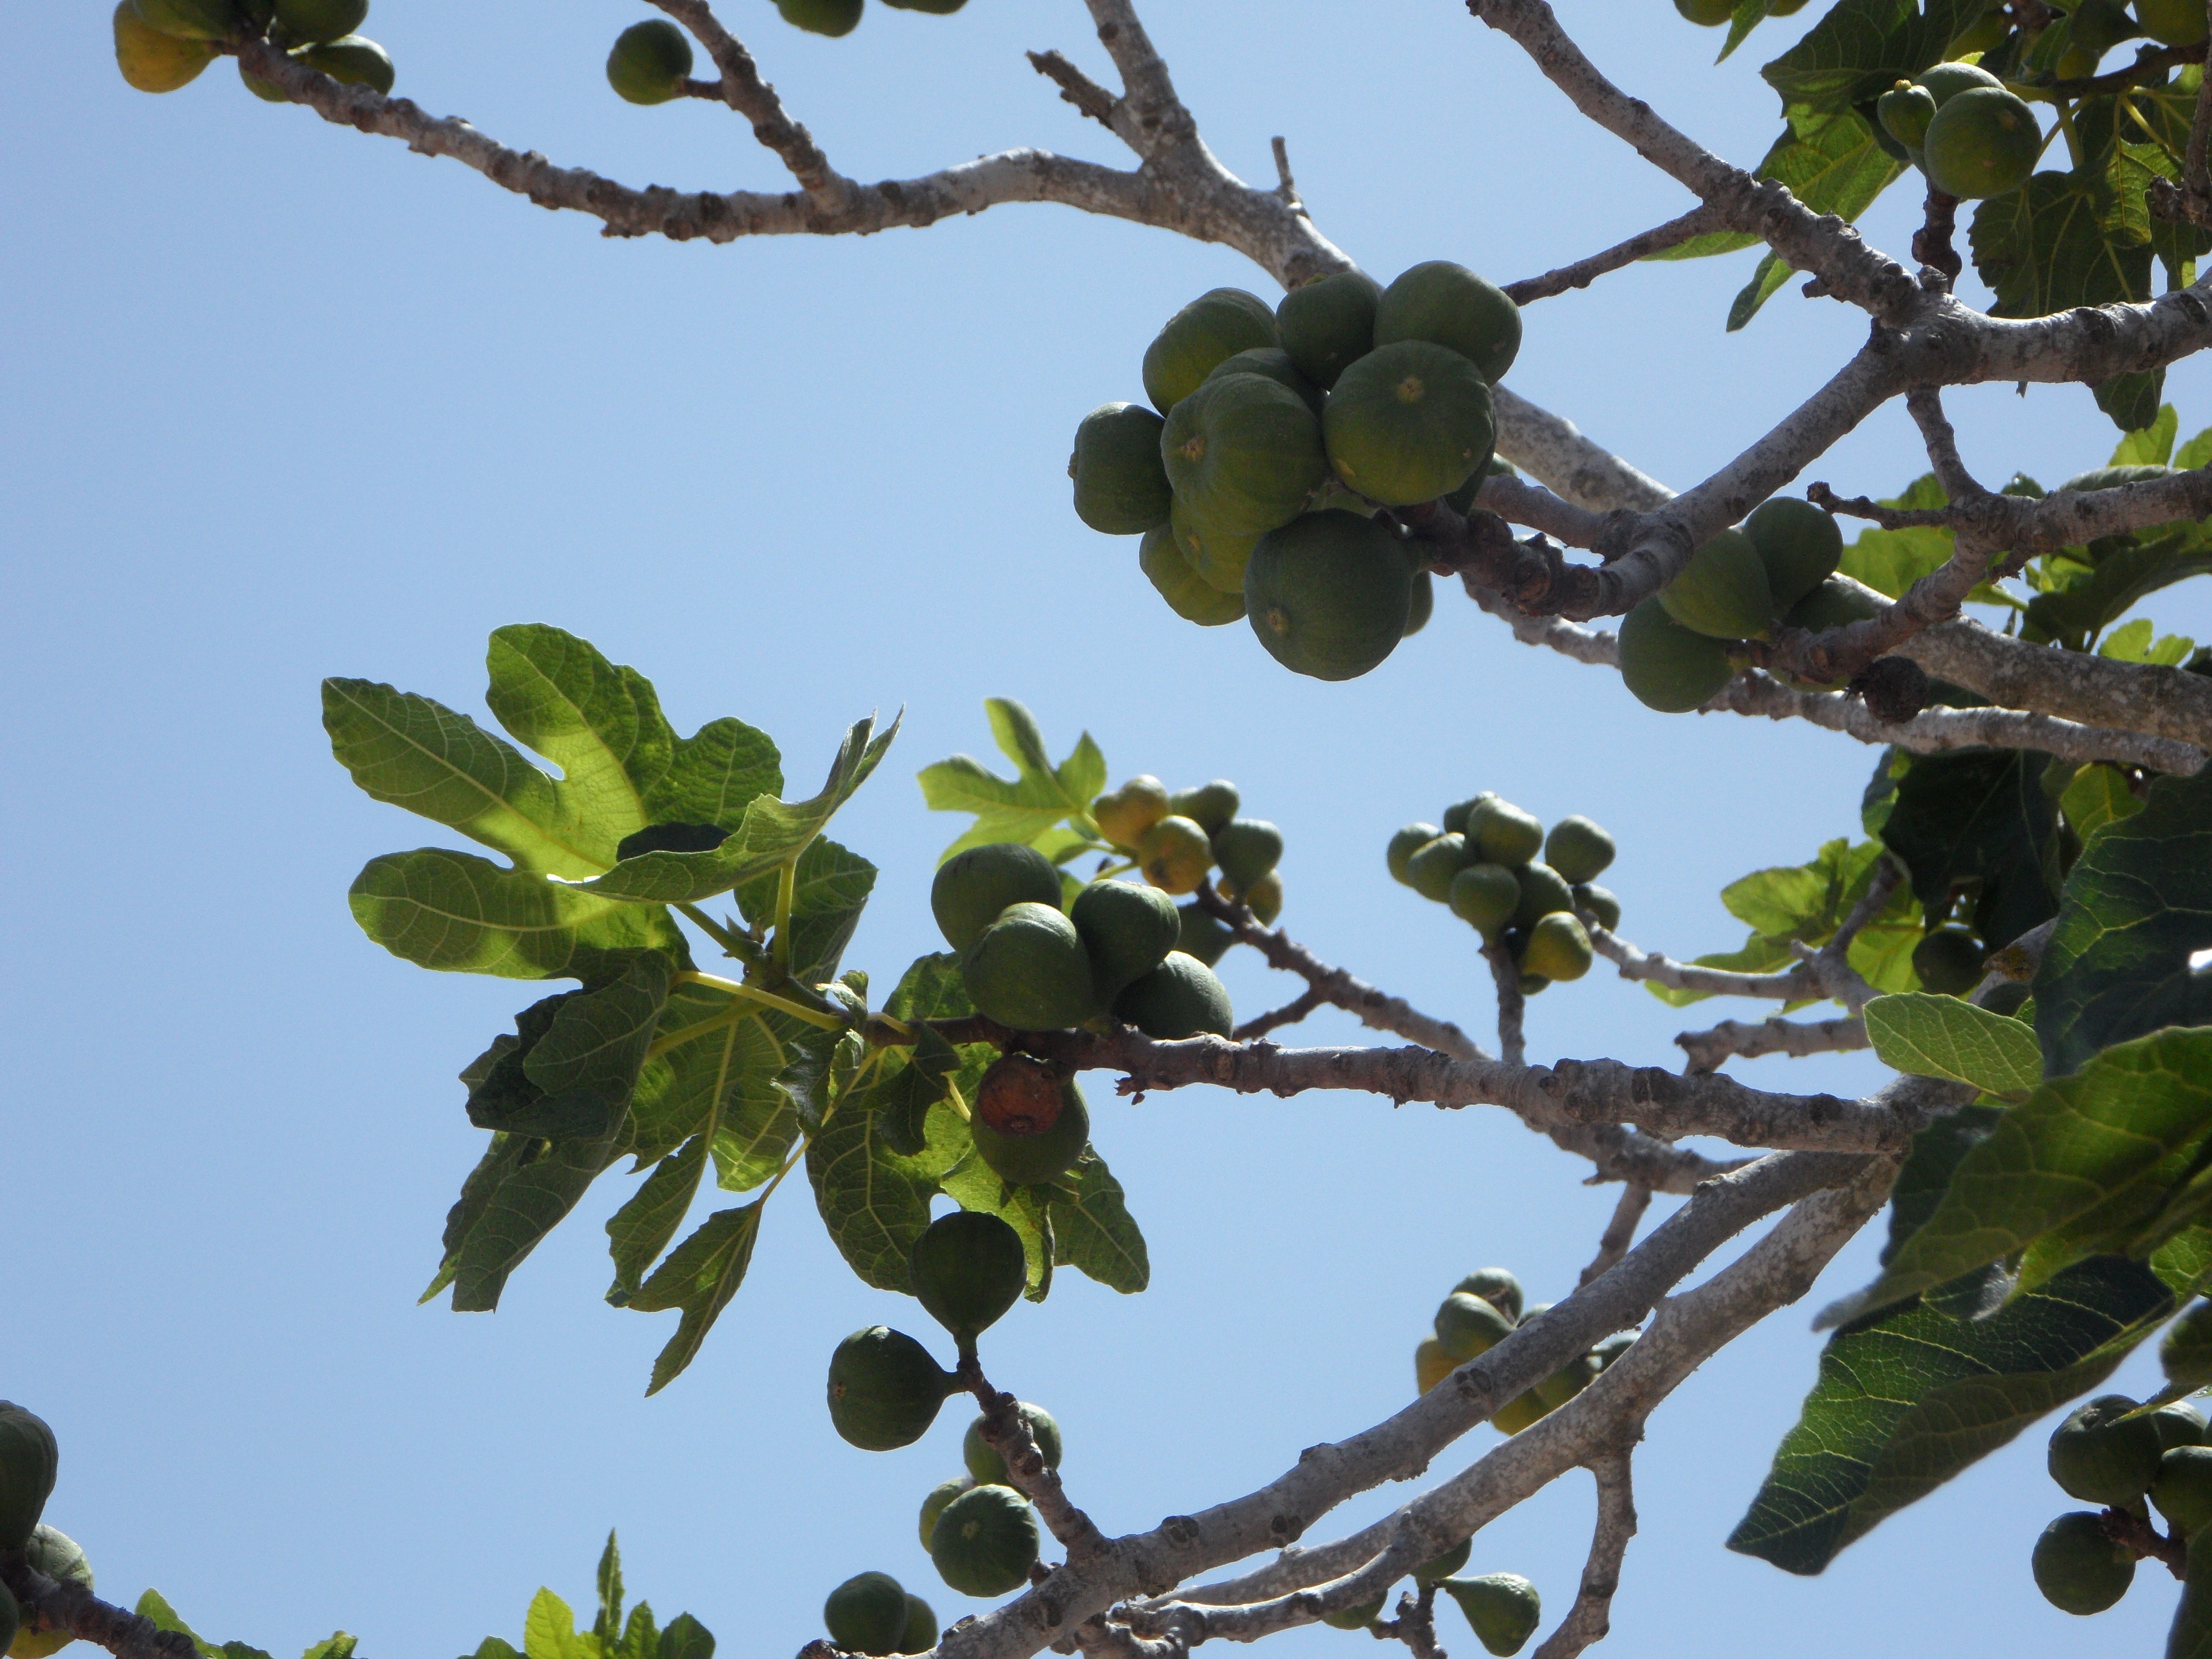
tree, branch, plant, sky, fruit, leaf, flower, food, green, mediterranean, produce, crop, botany, eat, flora, delicious, fig, aesthetic, nutrition, shrub, fruits, figs, edible, back light, fig leaves, flowering plant, fig fruit, fig tree, real coward, coccoloba uvifera, woody plant, land plant